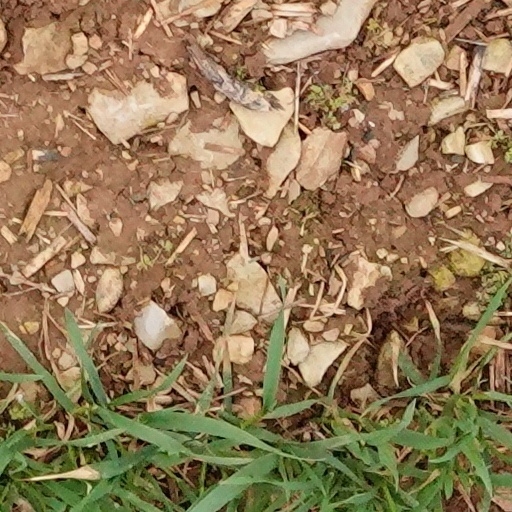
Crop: wheat